Hervé Villechaize

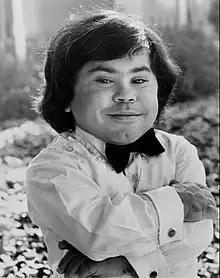
Villechaize in 1977

Hervé Jean-Pierre Villechaize (April 23, 1943 – September 4, 1993) was a French actor. He is best known for his roles as the evil henchman Nick Nack in the 1974 James Bond film "The Man with the Golden Gun" and as Mr. Roarke's assistant, Tattoo, on the American television series "Fantasy Island" that he played from 1977 to 1983. On "Fantasy Island", his shout of "De plane! De plane!" became one of the show's signature phrases. He died by suicide in 1993.